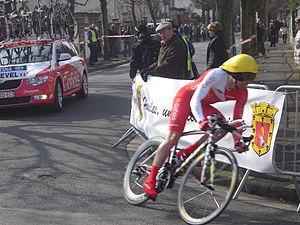
Durant le prologue de Paris Nice 2013
Christophe Le Mével, né le 11 septembre 1980 à Lannion, est un coureur cycliste français, professionnel de 2002 à 2014. Il a remporté une étape du Tour d'Italie 2005 et le Tour du Haut-Var en 2010, et s'est classé neuvième du Tour de France 2009.